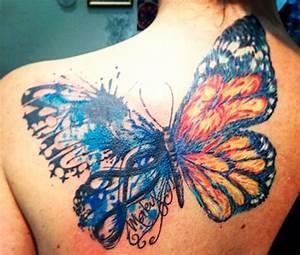
butterfly